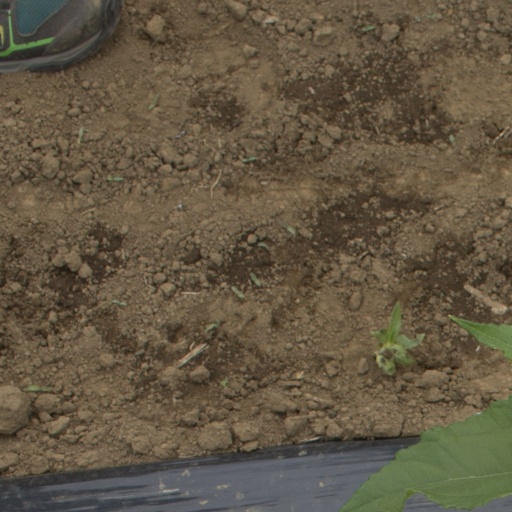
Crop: Jerusalem artichoke